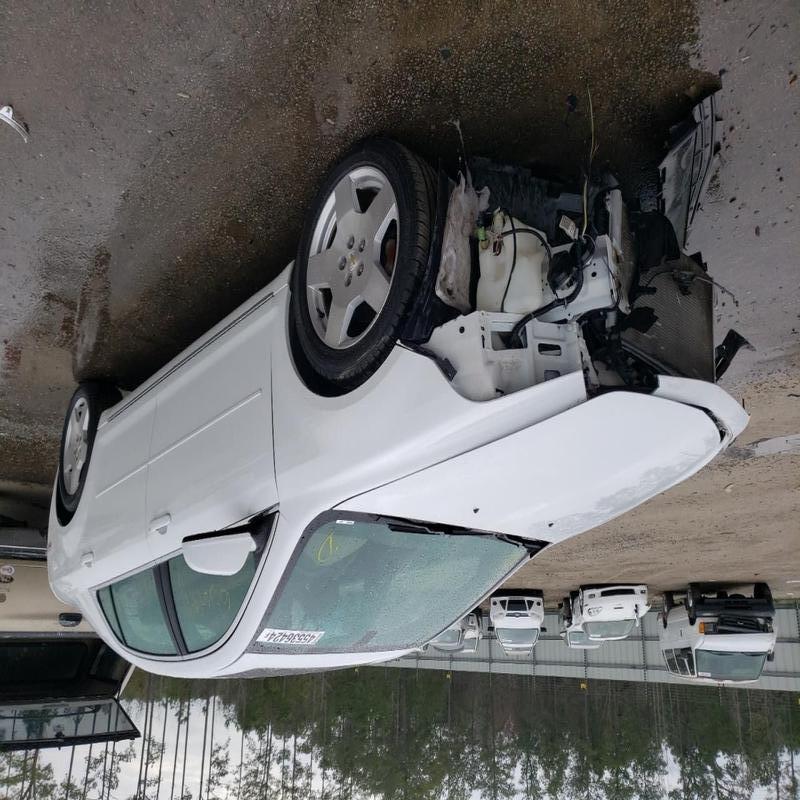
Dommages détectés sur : plaque d'immatriculation avant, pare-choc avant, feu avant gauche, capot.
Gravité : majeur